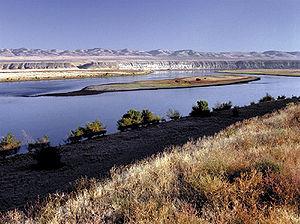
Le complexe nucléaire de Hanford, situé le long du Columbia au centre-sud de l'État de Washington, a connu plusieurs dénominations.
Le Hanford Reach National Monument est un monument national américain dans l'État de Washington, aux États-Unis. Il a été créé en 2000 à partir de la zone tampon entourant le laboratoire national de Hanford. La région est épargnée par le développement ou l'agriculture depuis 1943.